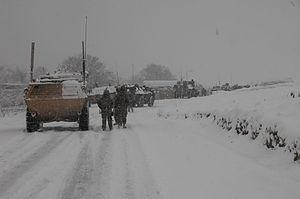
Les forces de l'armée française interviennent dans la guerre d'Afghanistan depuis fin 2001 dans deux opérations internationales distinctes : la force internationale d'assistance et de sécurité sous commandement de l'OTAN, et l'opération Enduring Freedom sous commandement américain. En 2010, elle est quatrième contributrice de la coalition. Les forces combattantes sont retirées fin 2012.